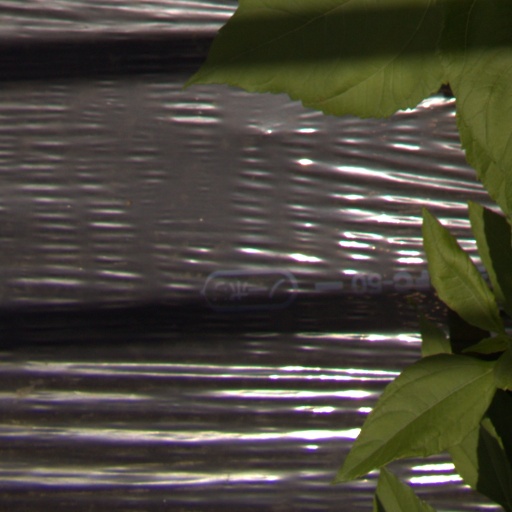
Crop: Jerusalem artichoke